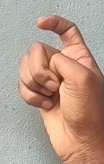
ASL sign: X